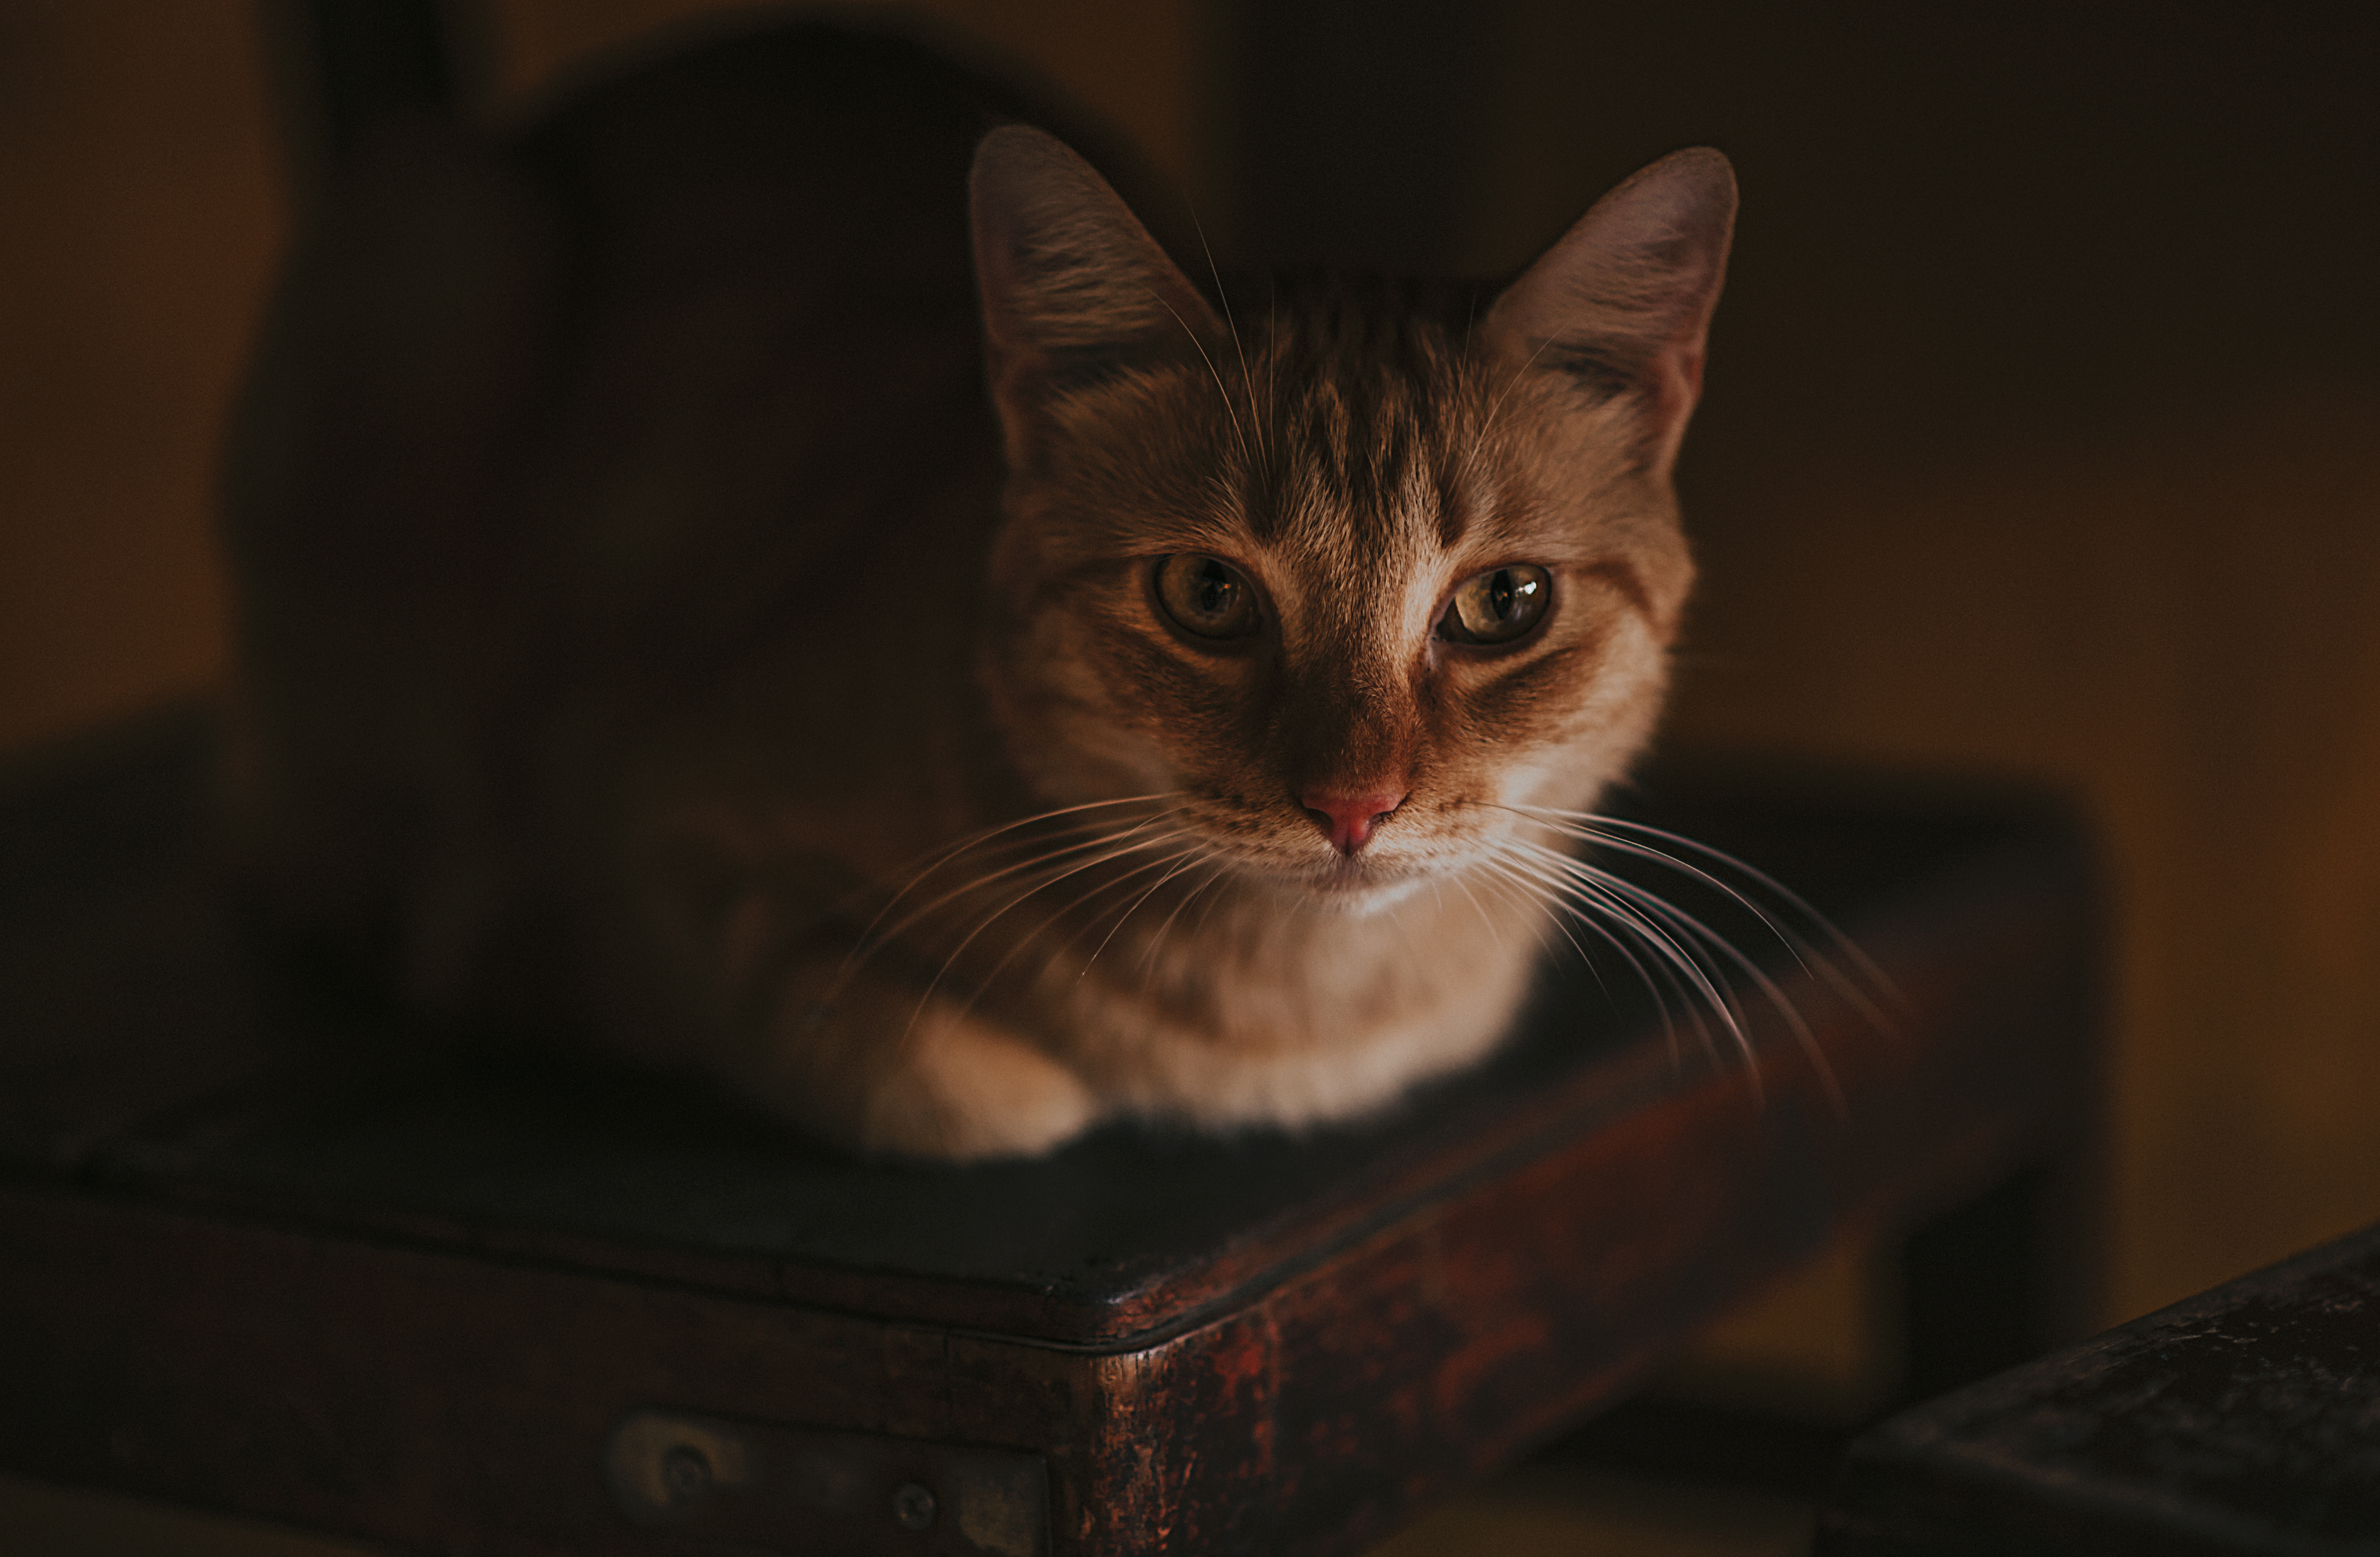
cat, pet, animals, whiskers, mammal, small to medium sized cats, fauna, cat like mammal, eye, kitten, domestic short haired cat, snout, organ, carnivoran, fur, tabby cat, asian